Basilica of Sts. Peter and Paul (Chattanooga)

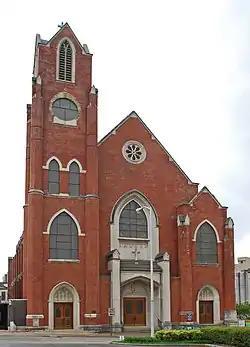

The Basilica of Sts. Peter and Paul is a historic Catholic church at 214 E. 8th Street in Chattanooga, Tennessee. It is listed on the National Register of Historic Places and is one of the oldest continuing parishes in the Diocese of Knoxville.